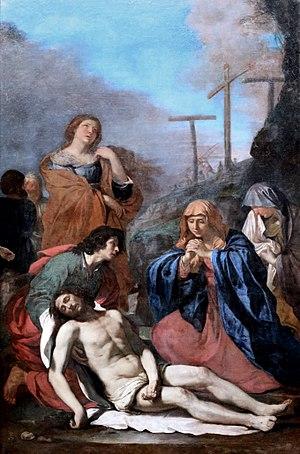
La collection de peinture du musée Condé à Chantilly, comprend 800 peintures datant du XVᵉ siècle au XIXᵉ siècle. Les tableaux sont répartis dans presque toutes les salles selon le goût et les volontés du duc d'Aumale. Ils sont présentés les uns contre les autres et superposés, comme le voulait la mode dans les musées au XIXᵉ siècle. Cette liste présente les principaux tableaux par écoles et par peintres, ordonnés par ordre chronologique.